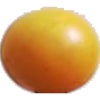
Label: cherry_wax_yellow